John-Michael Tebelak

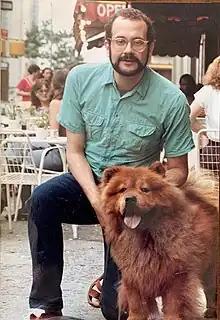
Tebelak in New York City, 1982

John-Michael Tebelak (September 17, 1949 – April 2, 1985) was an American playwright and director. He is best known for creating the musical "Godspell", based on the Gospel of Saint Matthew, with the composer Stephen Schwartz, who wrote the music. Some of the lyrics are original to the show, while others were taken from either the Bible or traditional hymns in the 1940 Episcopal hymnal.